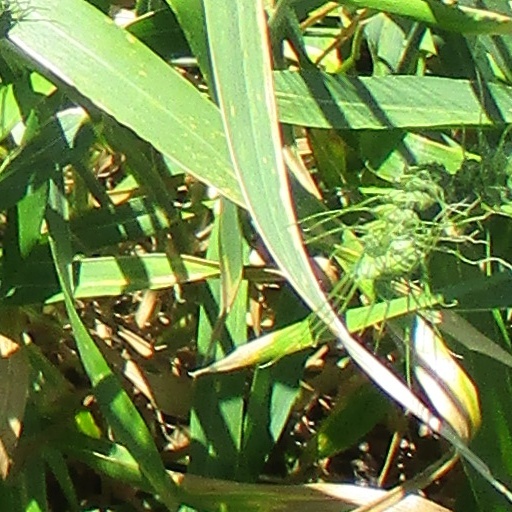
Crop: wheat